Tjenare kungen

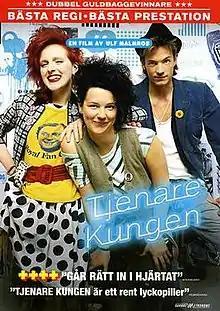
Swedish cover.

Tjenare kungen (international title: God Save the King - the title would more readily translate as a deliberately chummy ""Yo, King!"" or "" 'Ullo the King!""") is a Swedish drama film which was released to cinemas in Sweden on 16 September 2005.